Andalusia

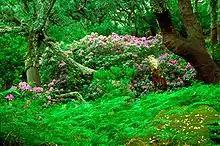
Oaks, rhododendrons and ferns in the Los Alcornocales Natural Park.

In broad terms, the typical vegetation of Andalusia is Mediterranean woodland, characterized by leafy xerophilic perennials, adapted to the long, dry summers. The dominant species of the climax community is the holly oak ("Quercus ilex"). Also abundant are cork oak ("Quercus suber"), various pines, and Spanish fir ("Abies pinsapo"). Due to cultivation, olive ("Olea europaea") and almond ("Prunus dulcis") trees also abound. The dominant understory is composed of thorny and aromatic woody species, such as rosemary ("Rosmarinus officinalis"), thyme ("Thymus"), and "Cistus". In the wettest areas with acidic soils, the most abundant species are the oak and cork oak, and the cultivated "Eucalyptus". In the woodlands, leafy hardwoods of genus "Populus" (poplars, aspens, cottonwoods) and "Ulmus" (elms) are also abundant; poplars are cultivated in the plains of Granada.